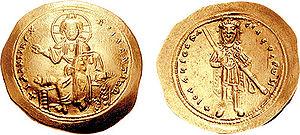
Nicéphore III Botaniatès ou Botaneiates ou Botaniate, né vers 1001 et mort en 1081, est empereur byzantin du 24 mars 1078 au 4 avril 1081.
Isaac Iᵉʳ, né vers 1007 et mort en 1061, est un empereur byzantin qui régna du 8 juin 1057 au 25 décembre 1059 et fut le fondateur de la dynastie Comnène.
La bataille de Petroe, aussi appelée bataille de l’Hadès eut lieu le 20 août 1057 entre deux armées byzantines rivales : celle de l’empereur Michel VI Stratiotikos conduite par le proèdre Théodore et celle d’un groupe de généraux dissidents conduite par le futur empereur Isaac Comnène.